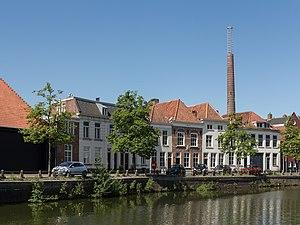
Oussama Idrissi, né le 6 février 1996 à Berg-op-Zoom aux Pays-Bas, est un footballeur international marocain évoluant au poste d'ailier gauche à l'AZ Alkmaar en Eredivisie. Il possède également la nationalité néerlandaise.